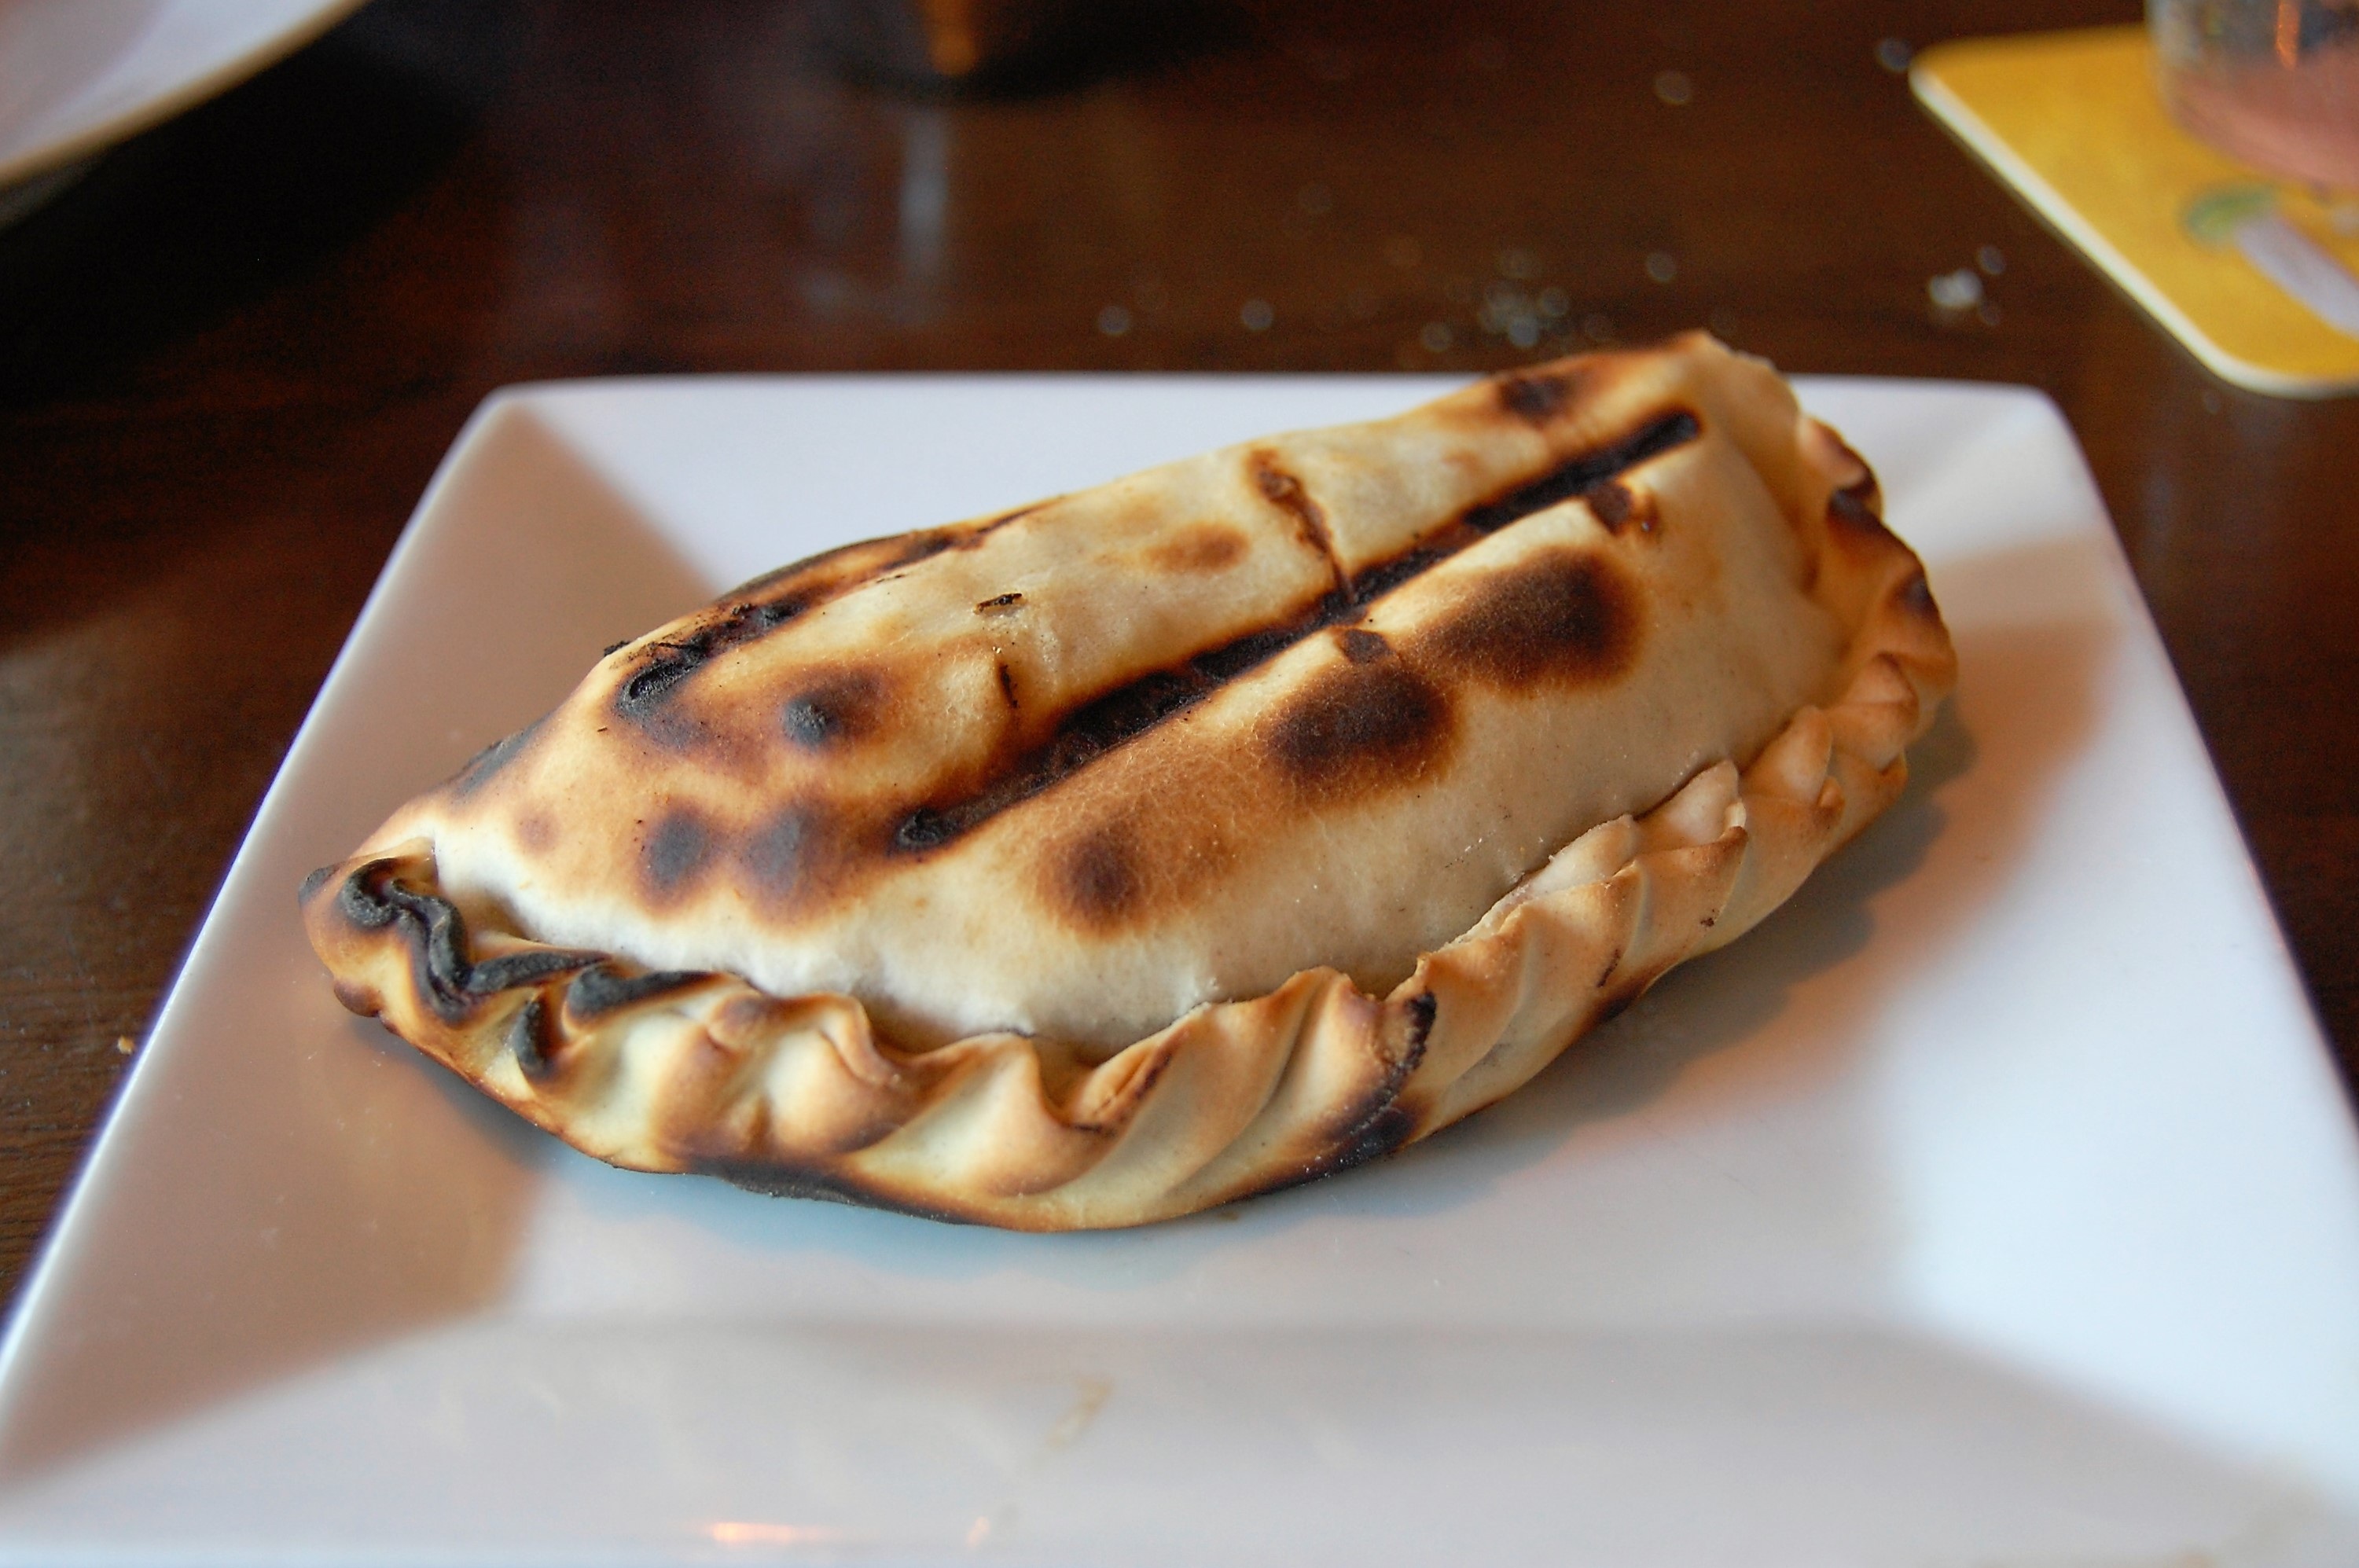
dish, meal, food, breakfast, baking, dessert, cuisine, bread, baked goods, appetizer, beef pastry